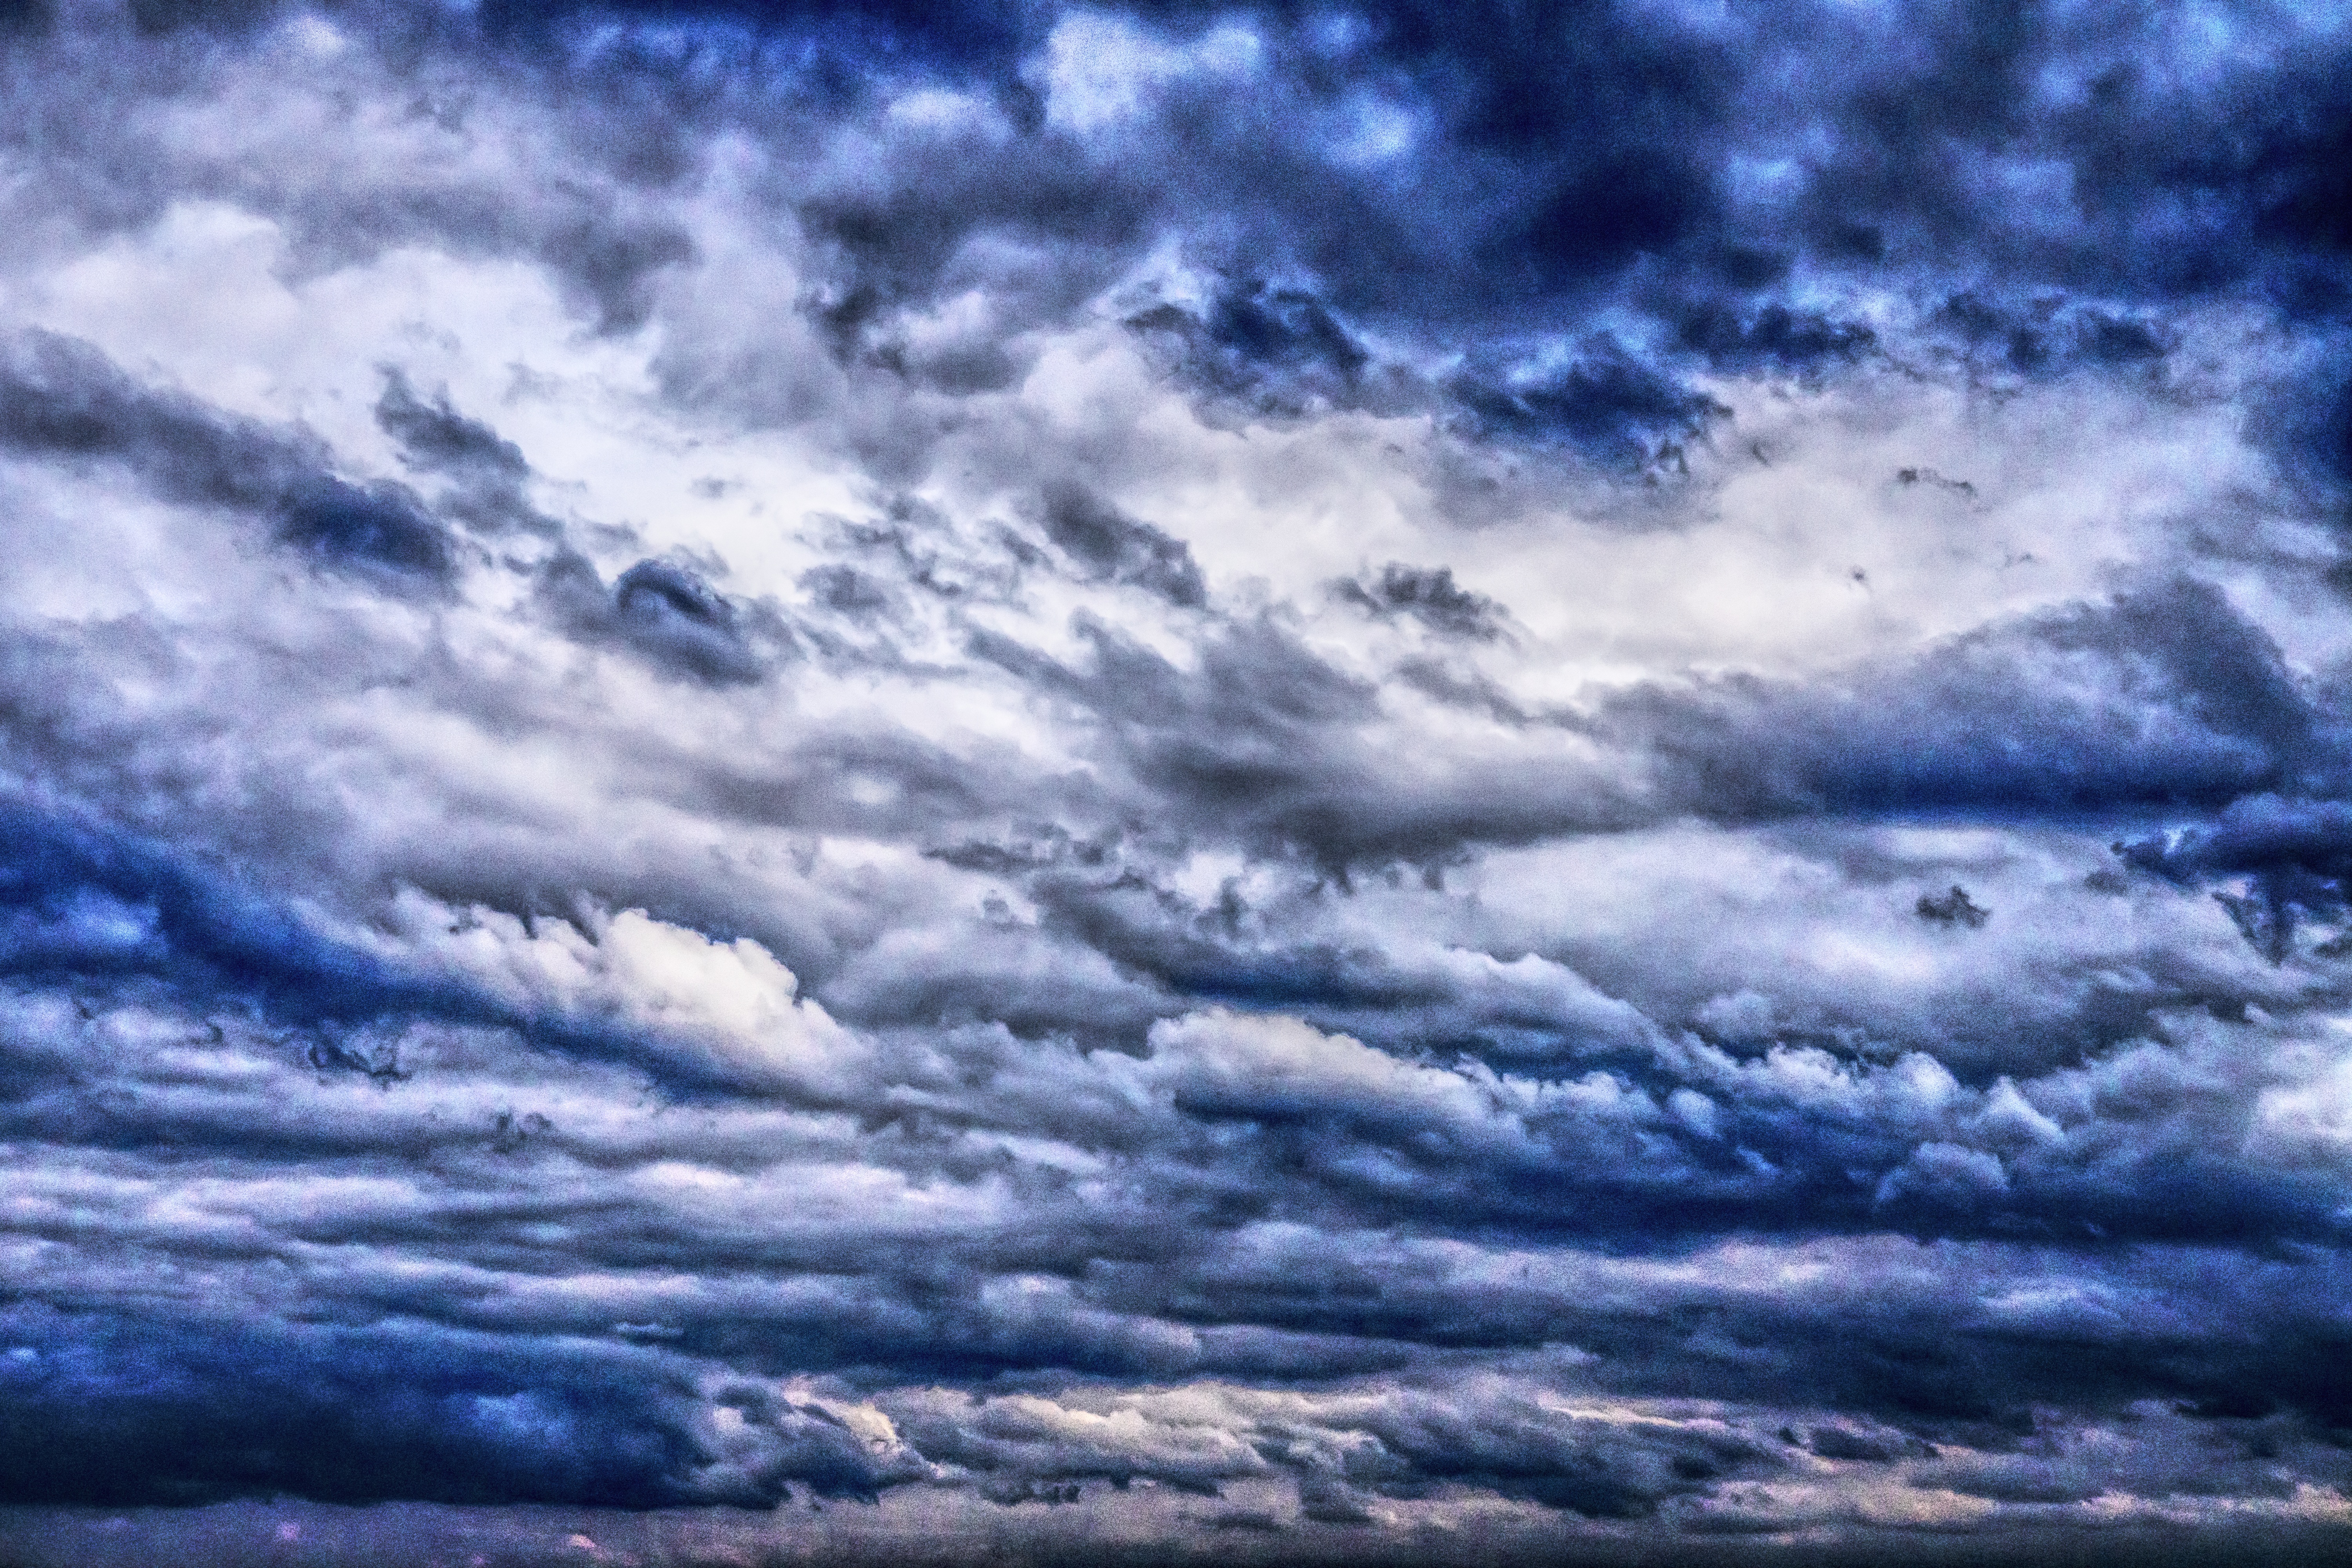
nature, horizon, light, cloud, sky, sun, white, atmosphere, weather, storm, shadow, cumulus, lighting, cloudscape, lichtspiel, cloud cover, hdr, drama, clouds, thunderstorm, rays, beautiful, dramatic, light beam, dramatic sky, mood, sunbeam, atmospheric, forward, back light, dark clouds, clouds form, weather mood, gewitterstimmung, light effect, cloudiness, cloud formations, dark sky, storm clouds, cloud formation, heaven mood, dramatic clouds, meteorological phenomenon, wind wave